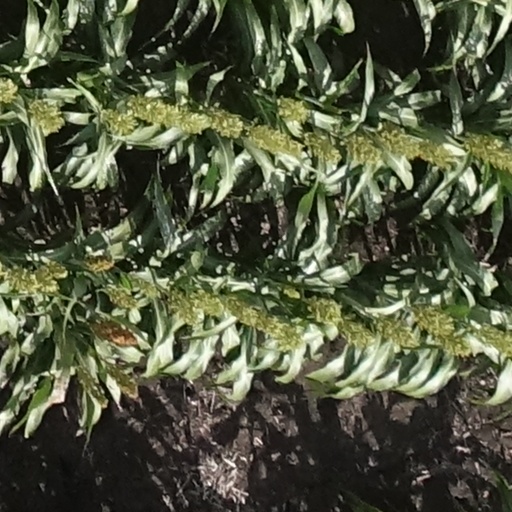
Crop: sorghum